The Jungle Book Groove Party

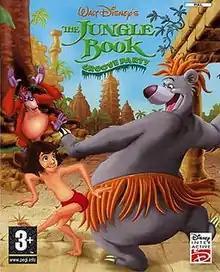
Reissued European PlayStation 2 box art

The Jungle Book Groove Party (also known as The Jungle Book Rhythm n'Groove in North America) is a 2000 music rhythm video game developed by Ubi Soft Montreal and Ubi Soft Shanghai, and published by Ubi Soft for Microsoft Windows, PlayStation, and PlayStation 2. Featuring similar gameplay to the "Dance Dance Revolution" series, the game features characters and songs from Disney's film "The Jungle Book" (1967). The game was packaged with a dance pad.